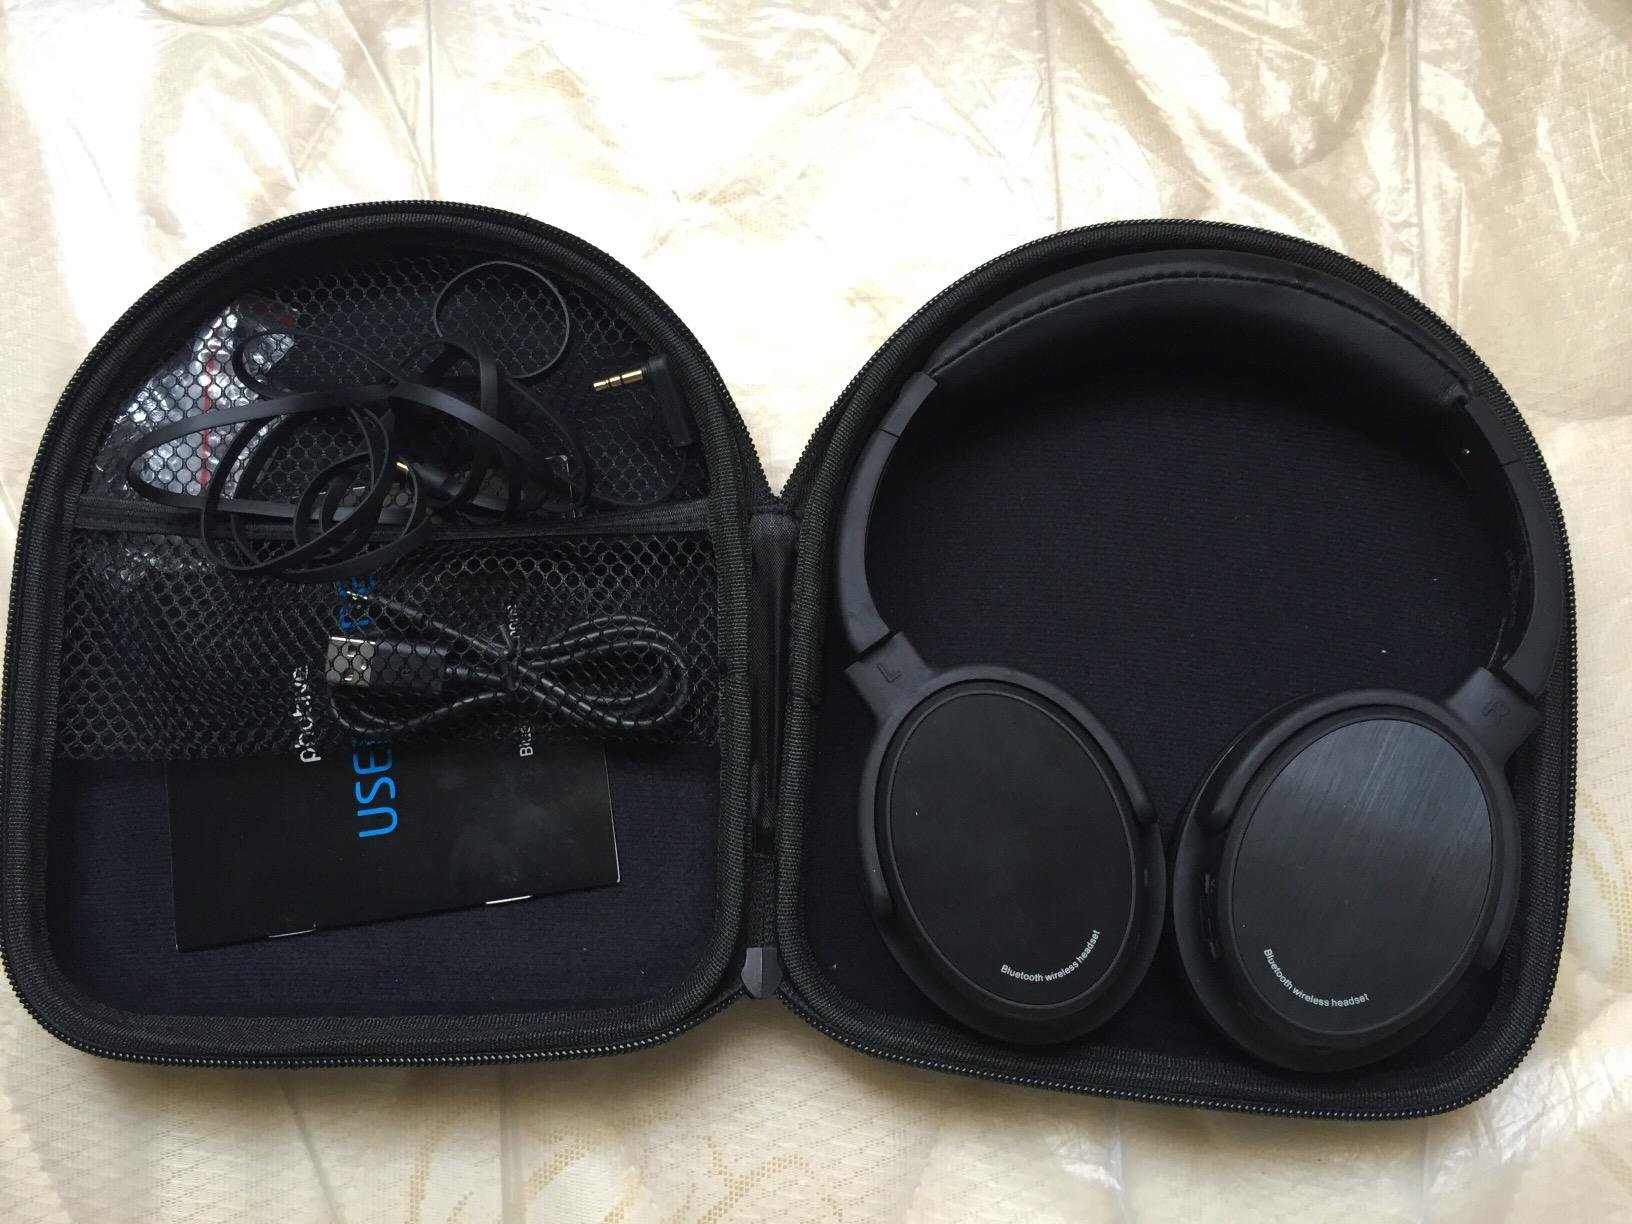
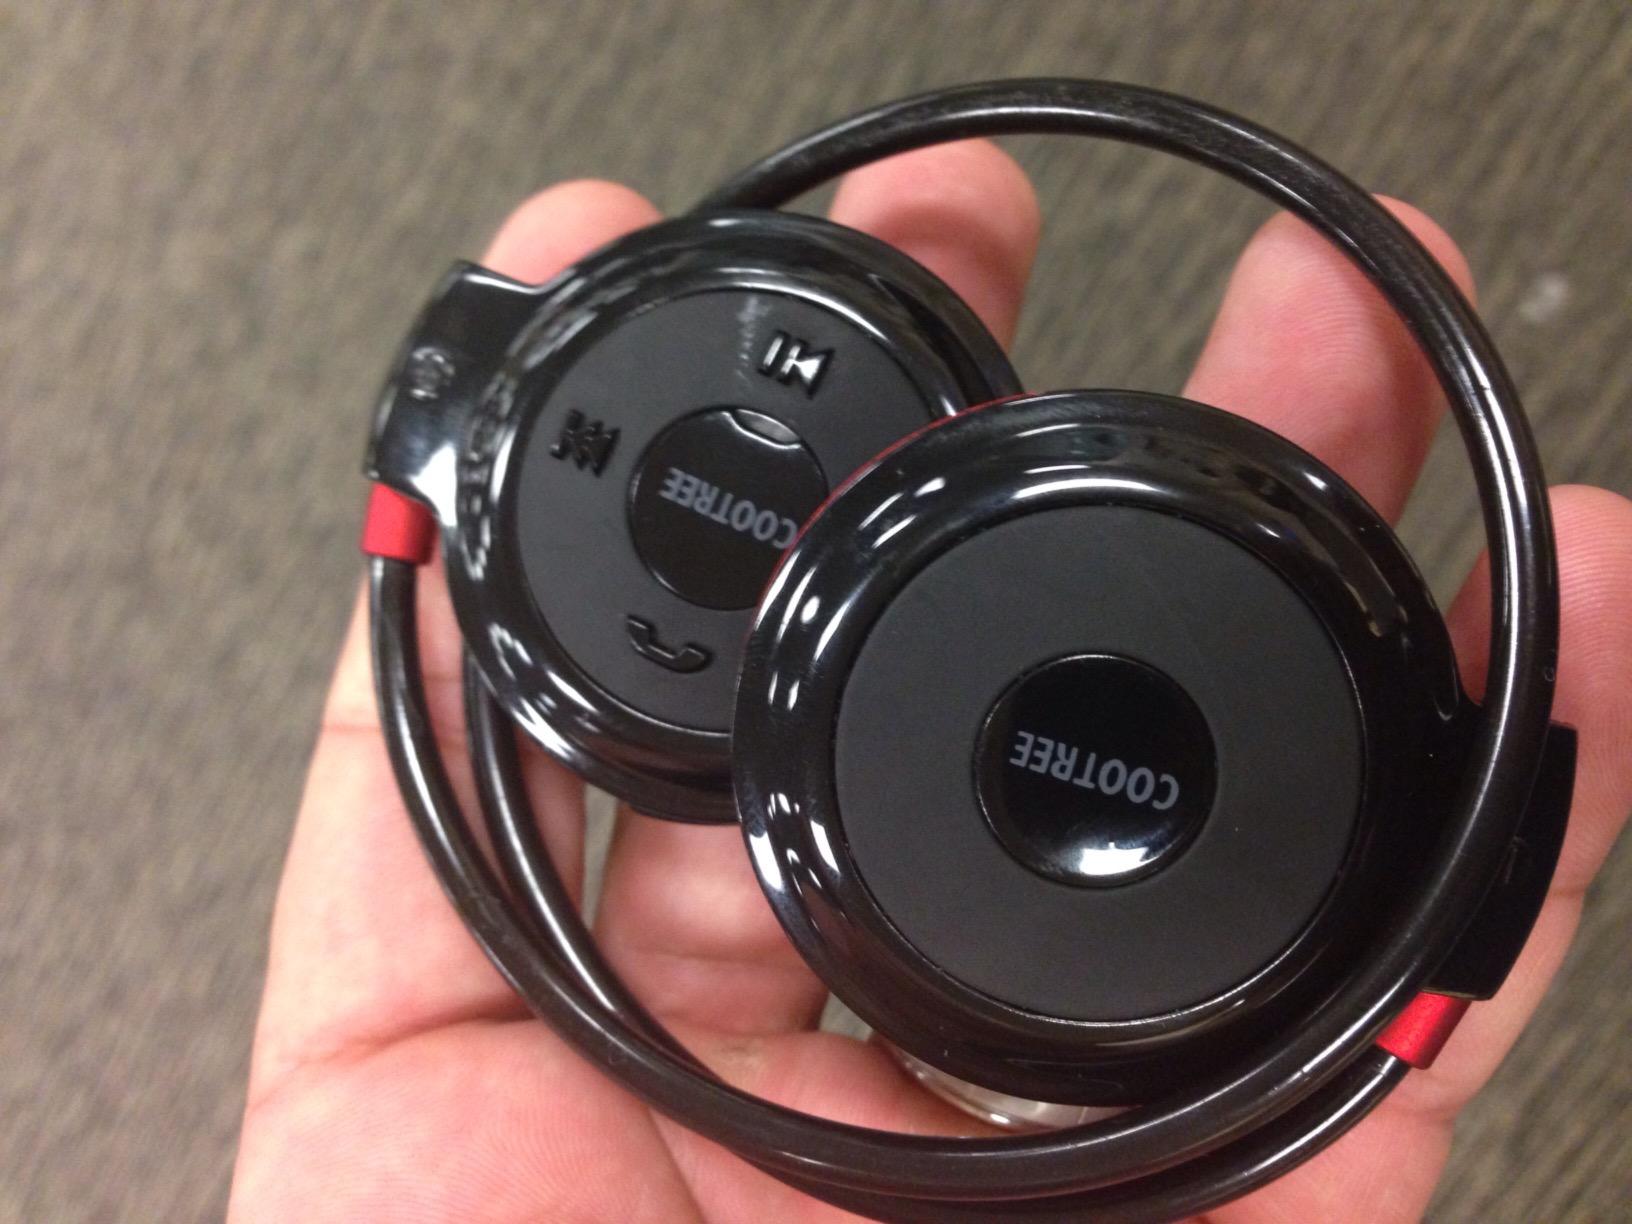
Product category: headphones
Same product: no